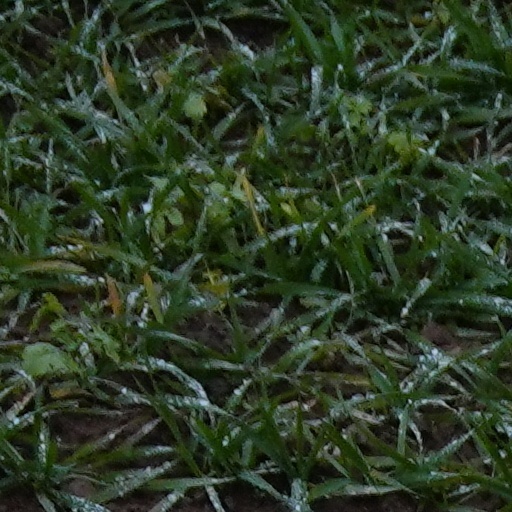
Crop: wheat